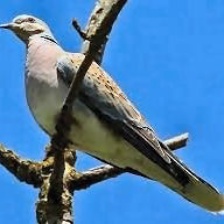
Species: EUROPEAN TURTLE DOVE
Scientific name: STREPTOPELIA TURTUR